Ferdinando Beneventano del Bosco

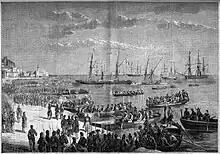
General Bosco evacuating Milazzo, Illustrated Times, 1860

Promoted to Colonel, he was sent to command three battalions to reinforce the fort of Milazzo and on 20 July he clashed with the Medici column in the Battle of Milazzo and was forced to take refuge in the fort until an officer sent from Naples negotiated the surrender with the Garibaldini. Del Bosco along with the Bourbon troops were able to embark for Naples, where he was promoted to Brigadier General. Arrested and immediately released upon Garibaldi's entry into Naples in November 1860, he went to the fortress of Gaeta to fight alongside Francesco II during the Siege of Gaeta.